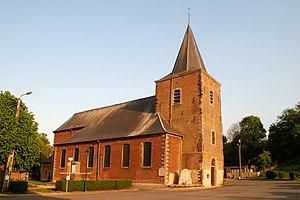
Belgique - Brabant wallon - Église Saint-Martin de Ways This is a photo of a monument in Wallonia, number: 25031-CLT-0011-01
Cette page regroupe l'ensemble du patrimoine immobilier classé de la ville belge de Genappe.